California state tartan

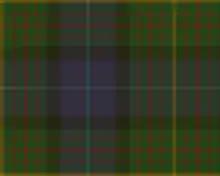
The California State Tartan

The California state tartan is the official Scottish Tartan pattern of California, created July 23, 2001 and defined under law in California Government Code § 424.3(a). California State Assembly Member Helen MacLeod Thomson wrote the law. The tartan was designed by J. Howard Standing of Tarzana, California, and Thomas Ferguson, Sidney, British Columbia. Per California law, any resident of the state may claim the tartan.